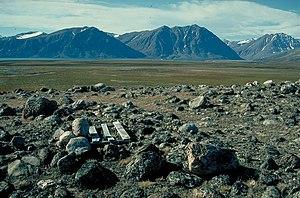
La terre du Roi Christian X est une région du nord-est du Groenland.
Le parc national du Nord-Est du Groenland est le plus grand parc national au monde et le seul au Groenland. La surface occupée sur quelque 972 000 km² dans le Nord-Est de l'île représente 44,85 % du territoire de cette dernière.